Alter Hof

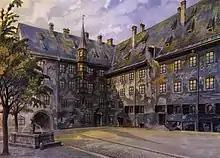
"The Courtyard of the Old Residency in Munich", 1914

The Alter Hof ("Old Court") in the center of Munich is the former imperial residence of Louis IV, Holy Roman Emperor and consists of five wings: Burgstock, Zwingerstock, Lorenzistock, Pfisterstock and Brunnenstock. Like most of the old town, it was rebuilt after being destroyed in World War II.